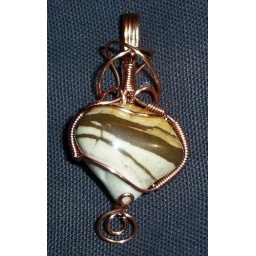
Brown zebra agate ( a.k.a. Striped horse ) stone wrapped in copper... I just made this up as I went...